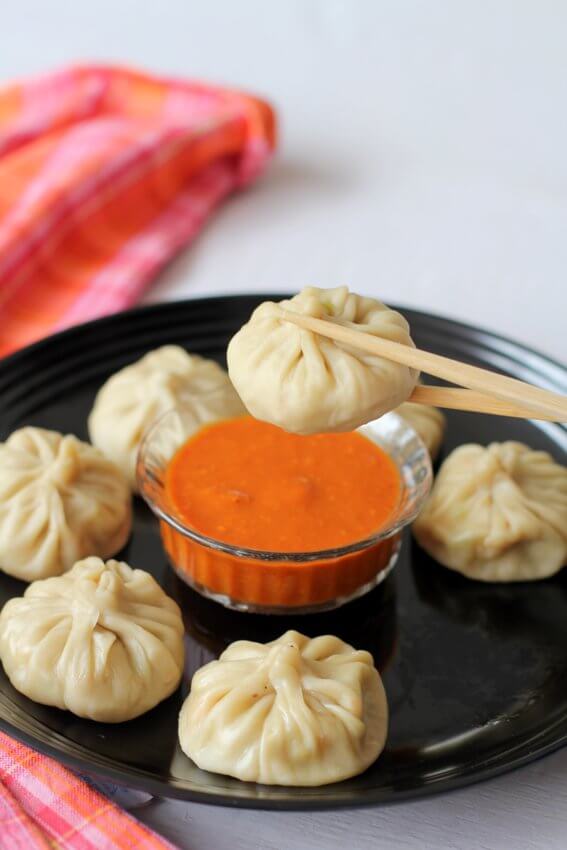
Dish: momos